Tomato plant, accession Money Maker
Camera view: horizontal (90 deg, fisheye); turntable rotation: 180 degrees
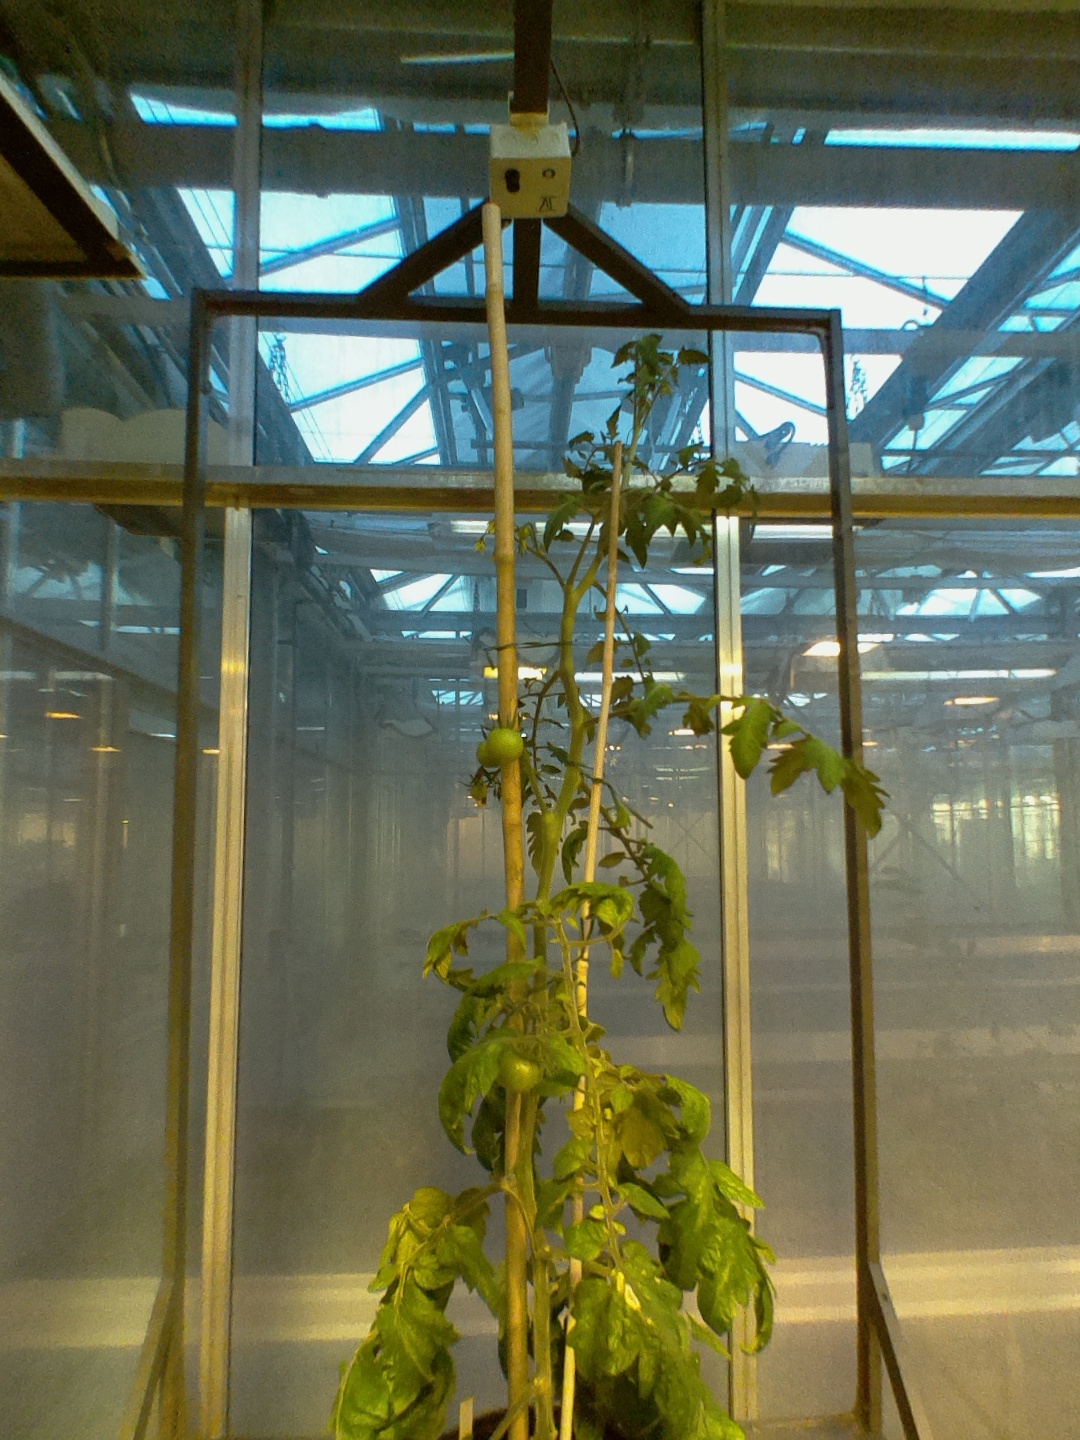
BBCH growth stage 74: 40%-50% of final fruit size